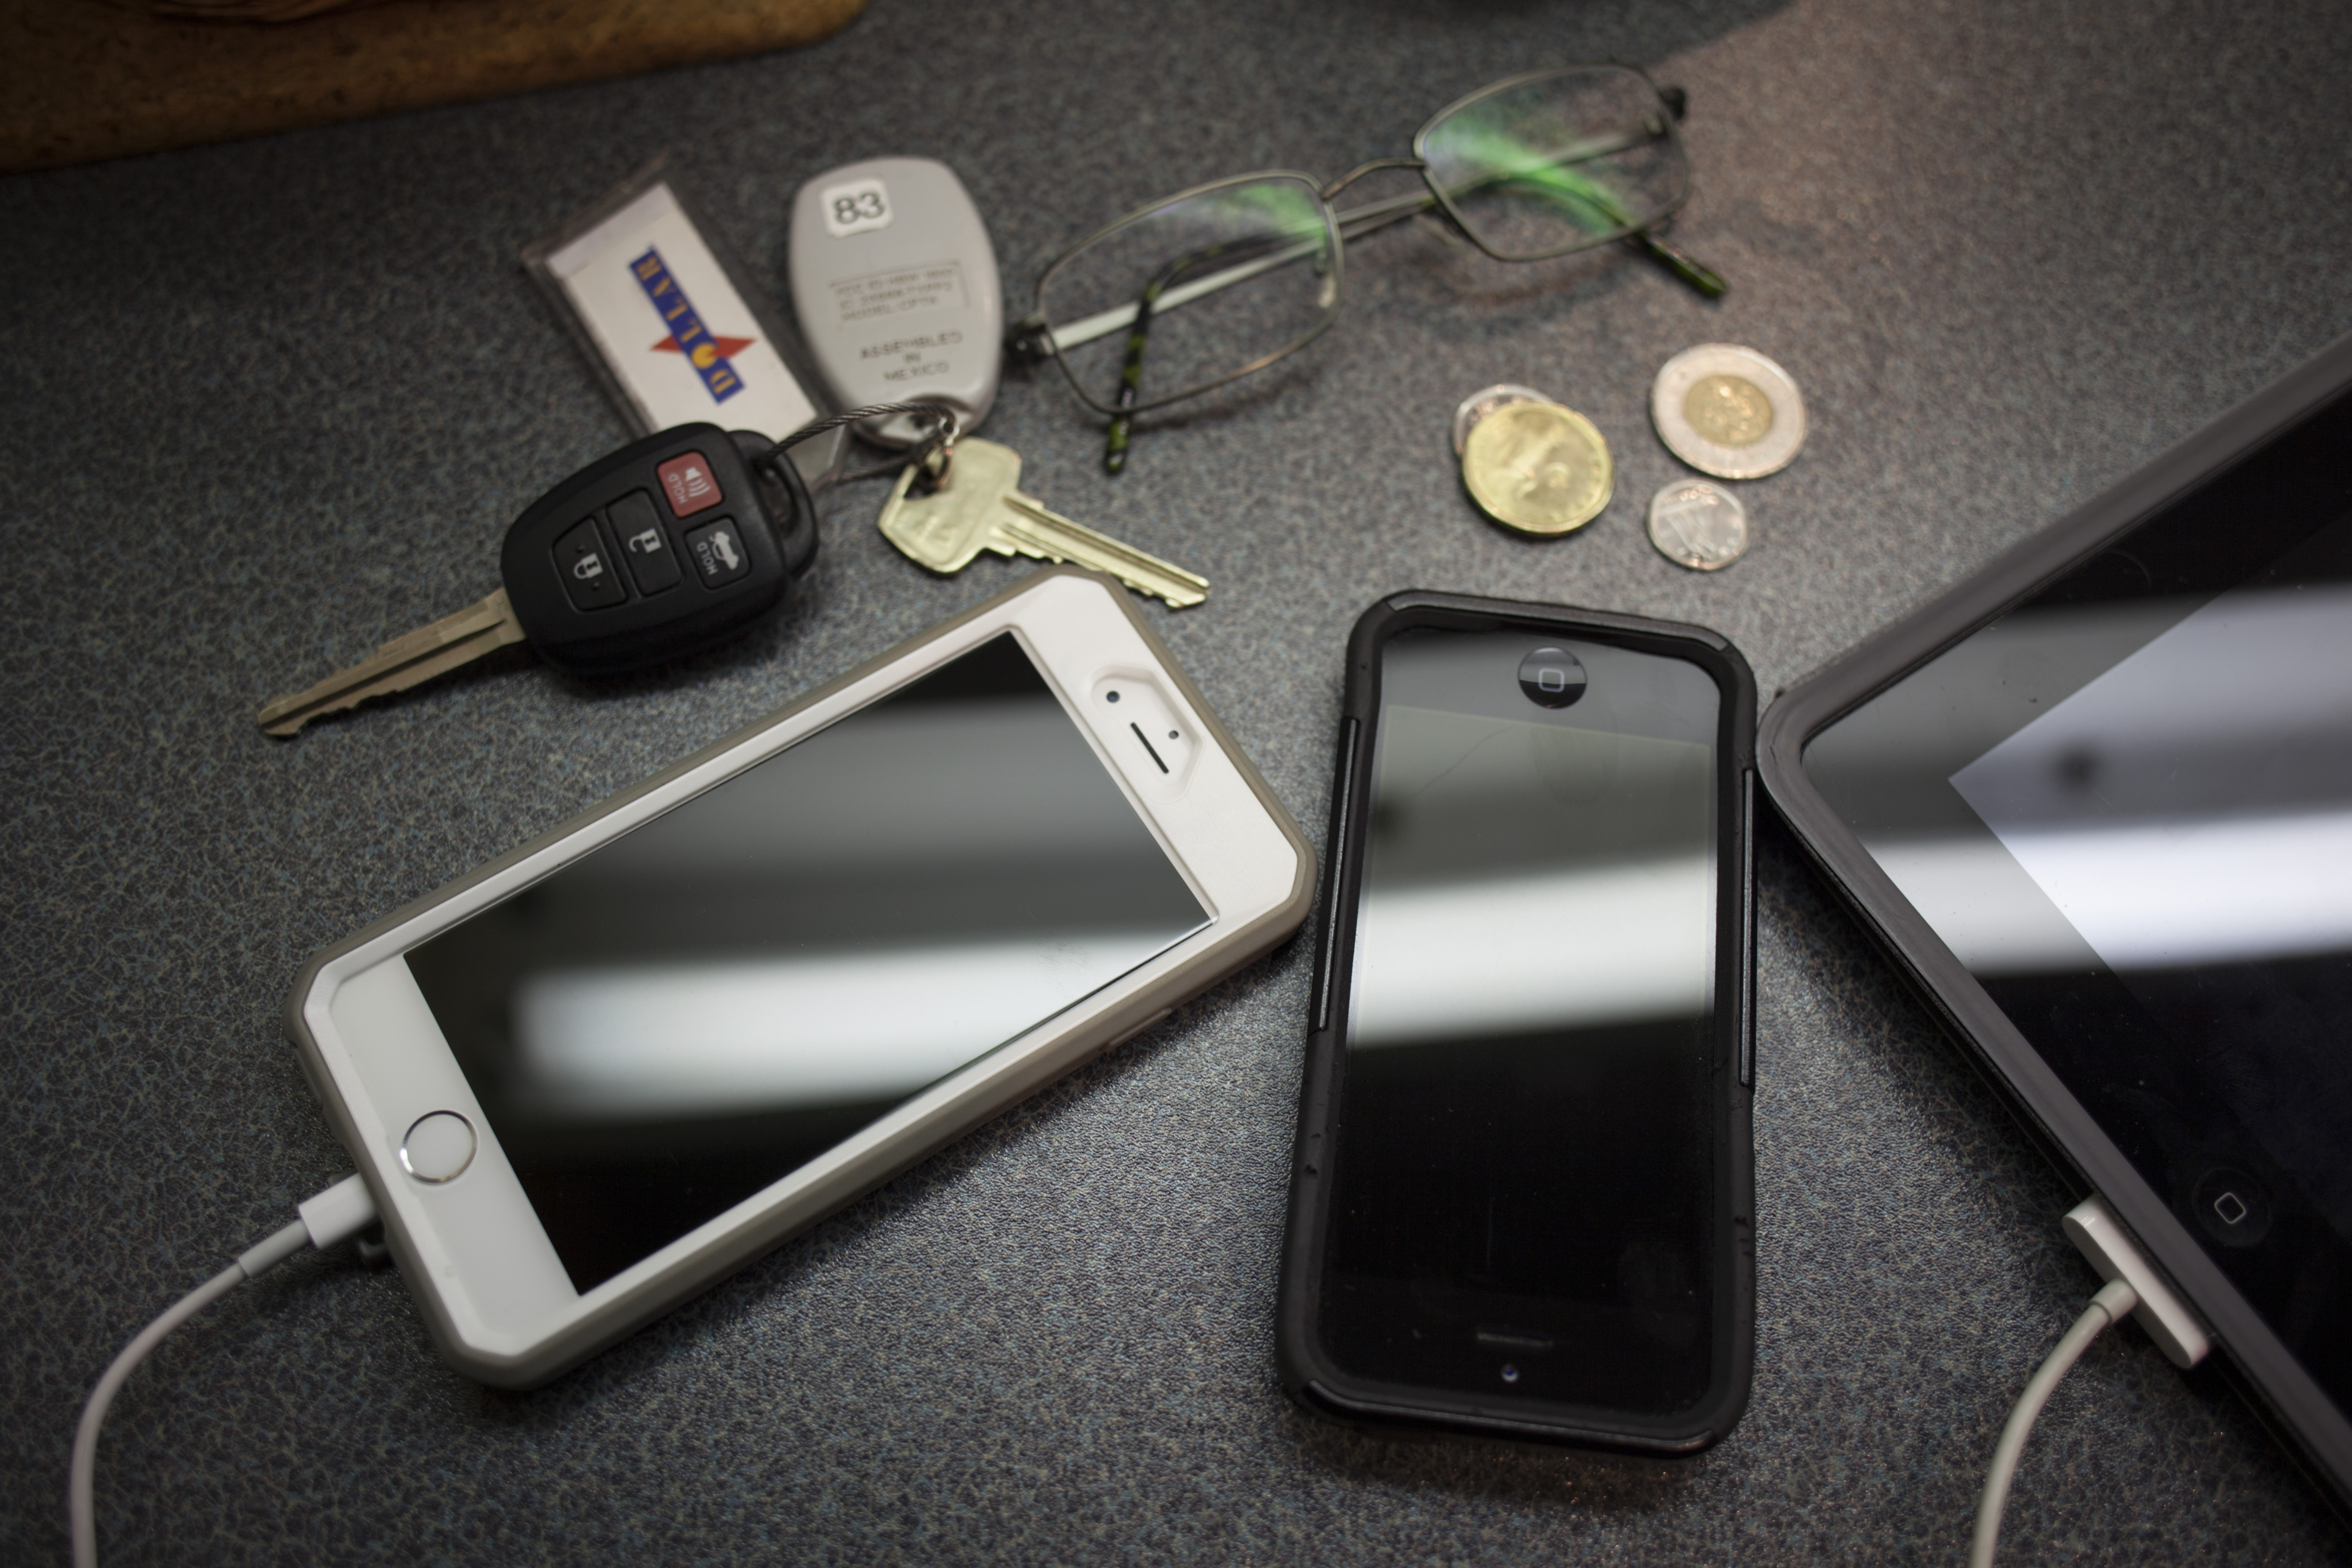
technology, things, phone, gadget, mobile phone, electronics, glasses, traveling, keys, charging, coins, pocketlitter, audio equipment, electronic device